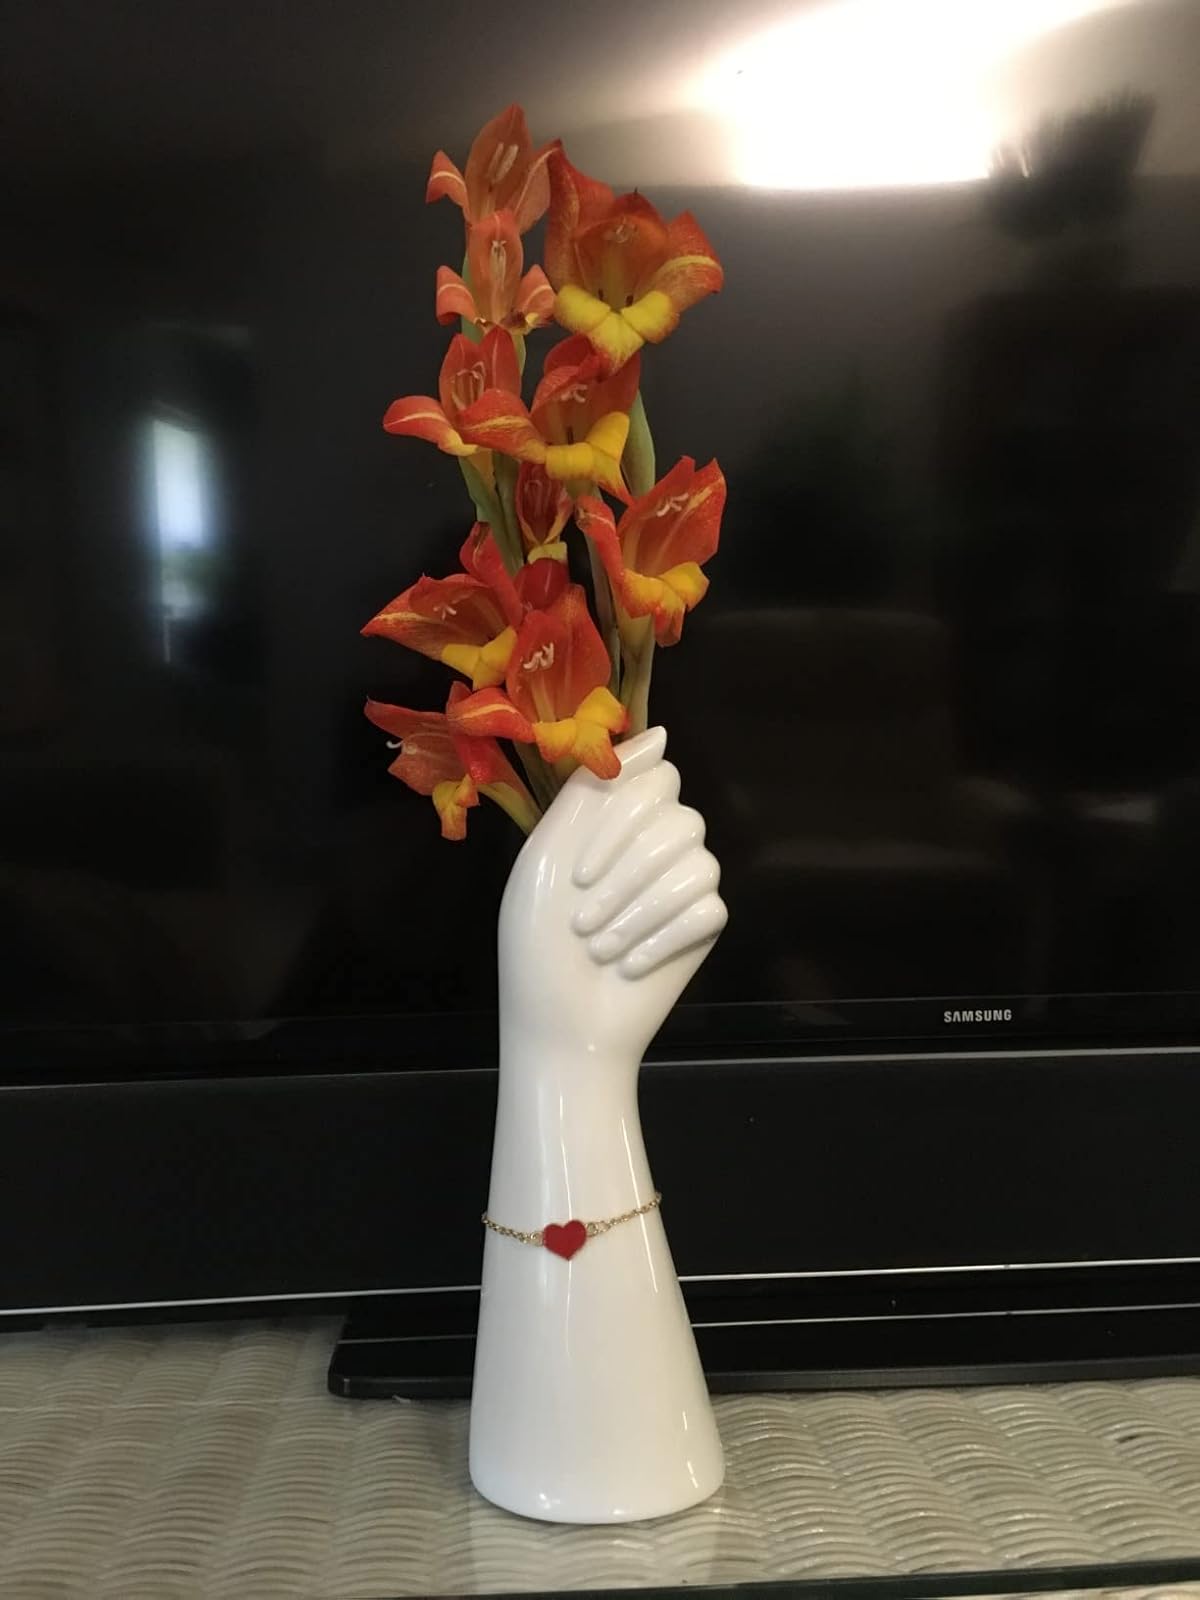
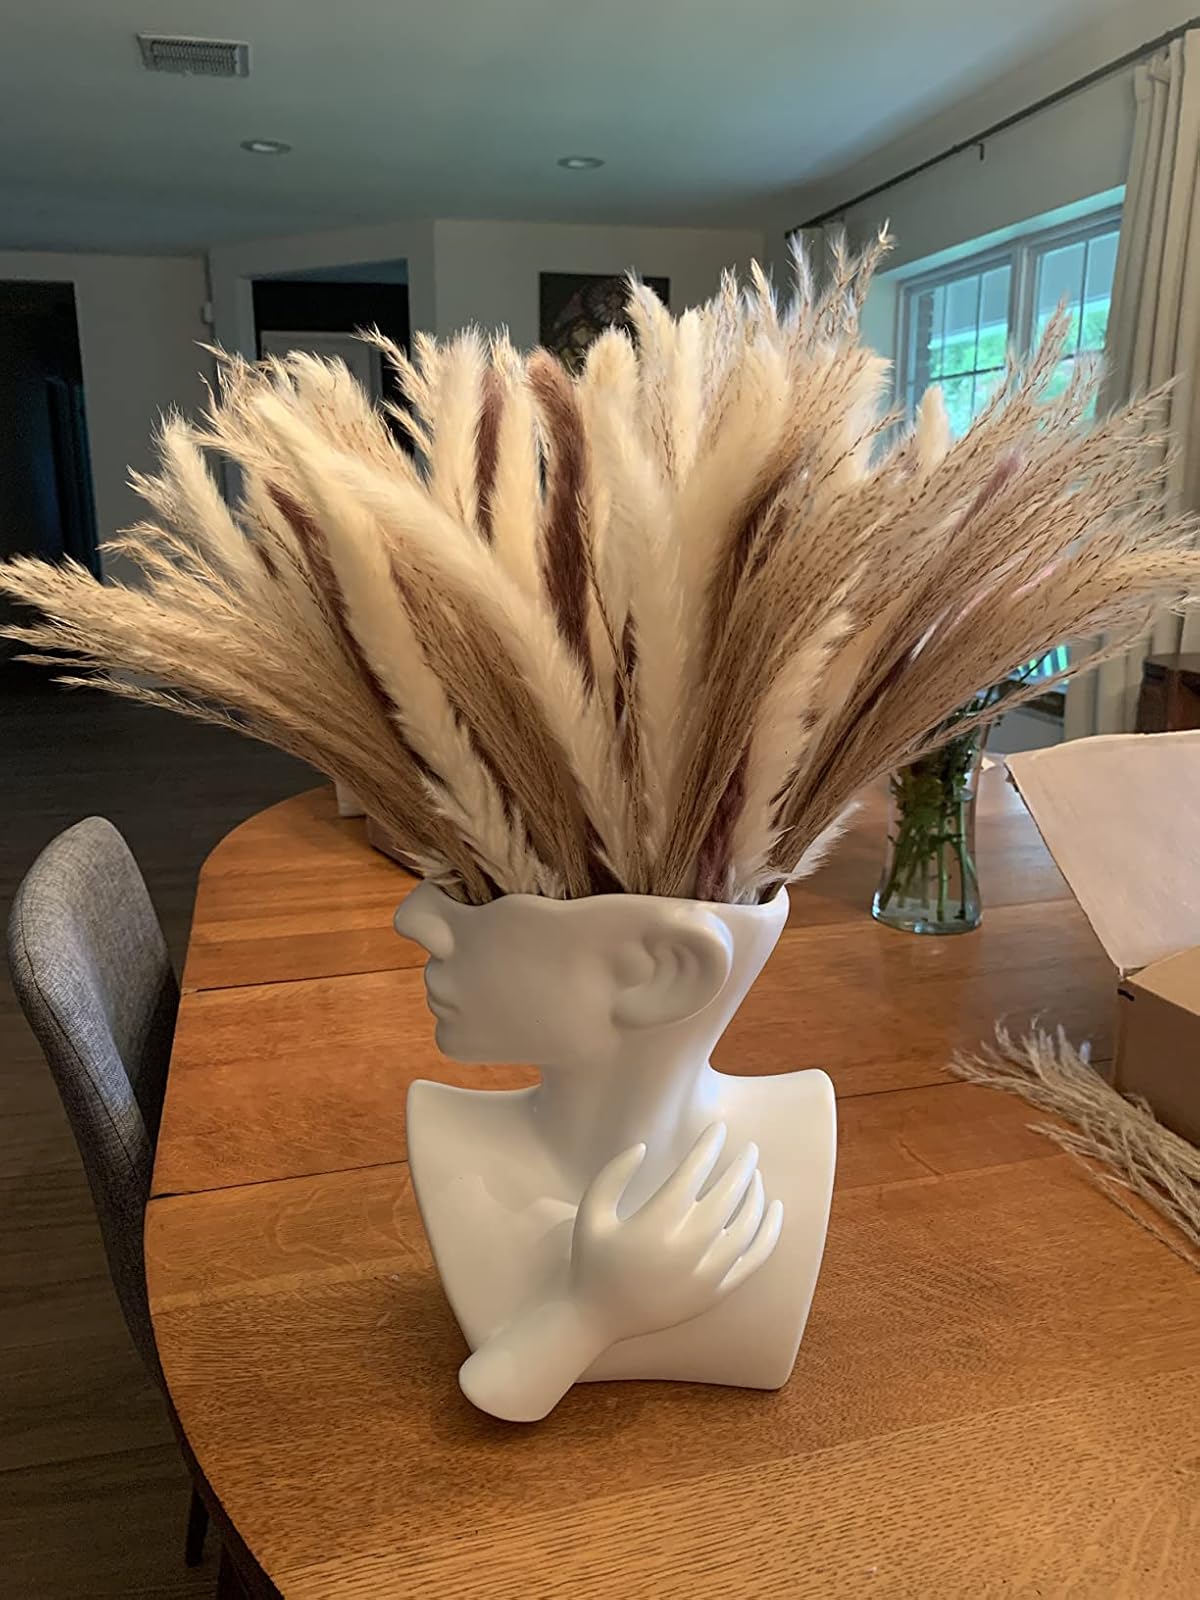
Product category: vase
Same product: no